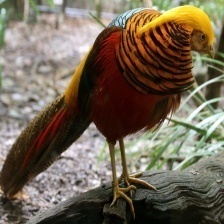
Species: GOLDEN PHEASANT
Scientific name: CHRYSOLOPHUS PICTUS